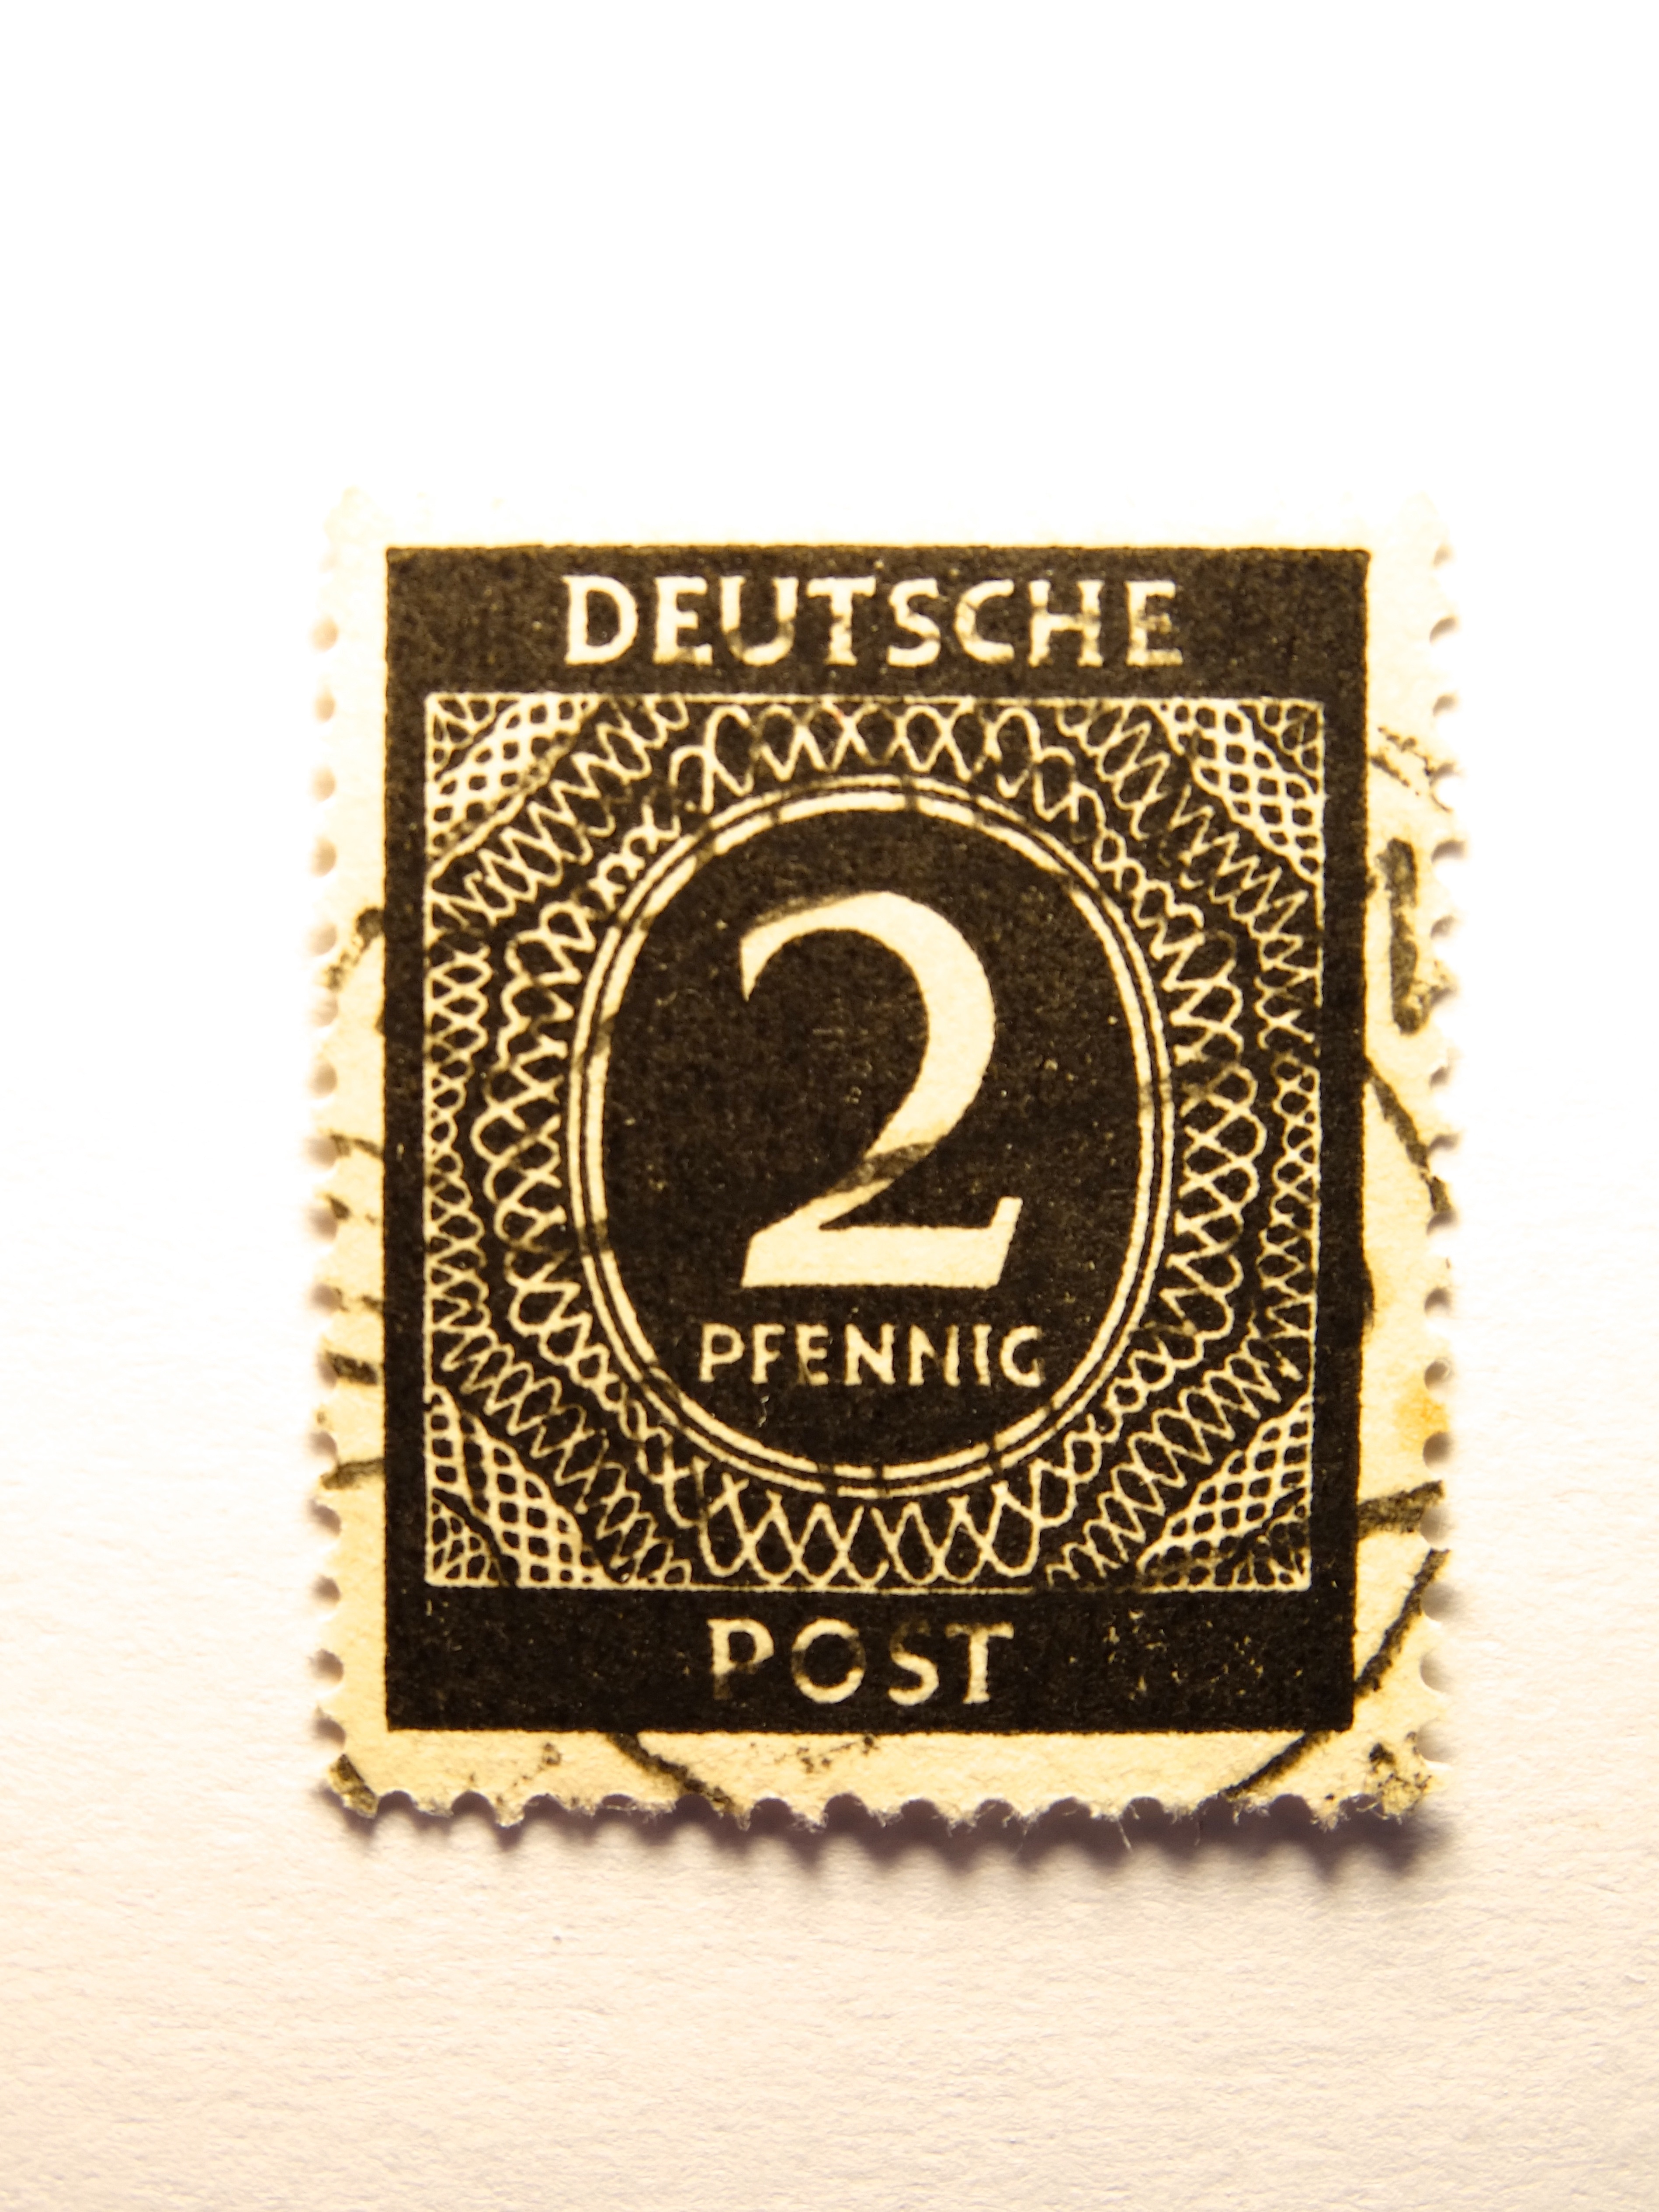
post, stamp, label, brand, germany, dimed